Seacoast defense in the United States

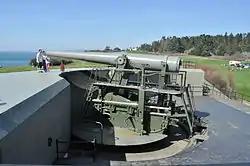
10-inch disappearing gun installation, Fort Casey, Washington state.

As early as 1882, the need for heavy fixed artillery for then modern seacoast defense was noted in 21st President Chester A. Arthur's Second Annual Message to the Congress (later known as the State of the Union address, after 1913), as follows: